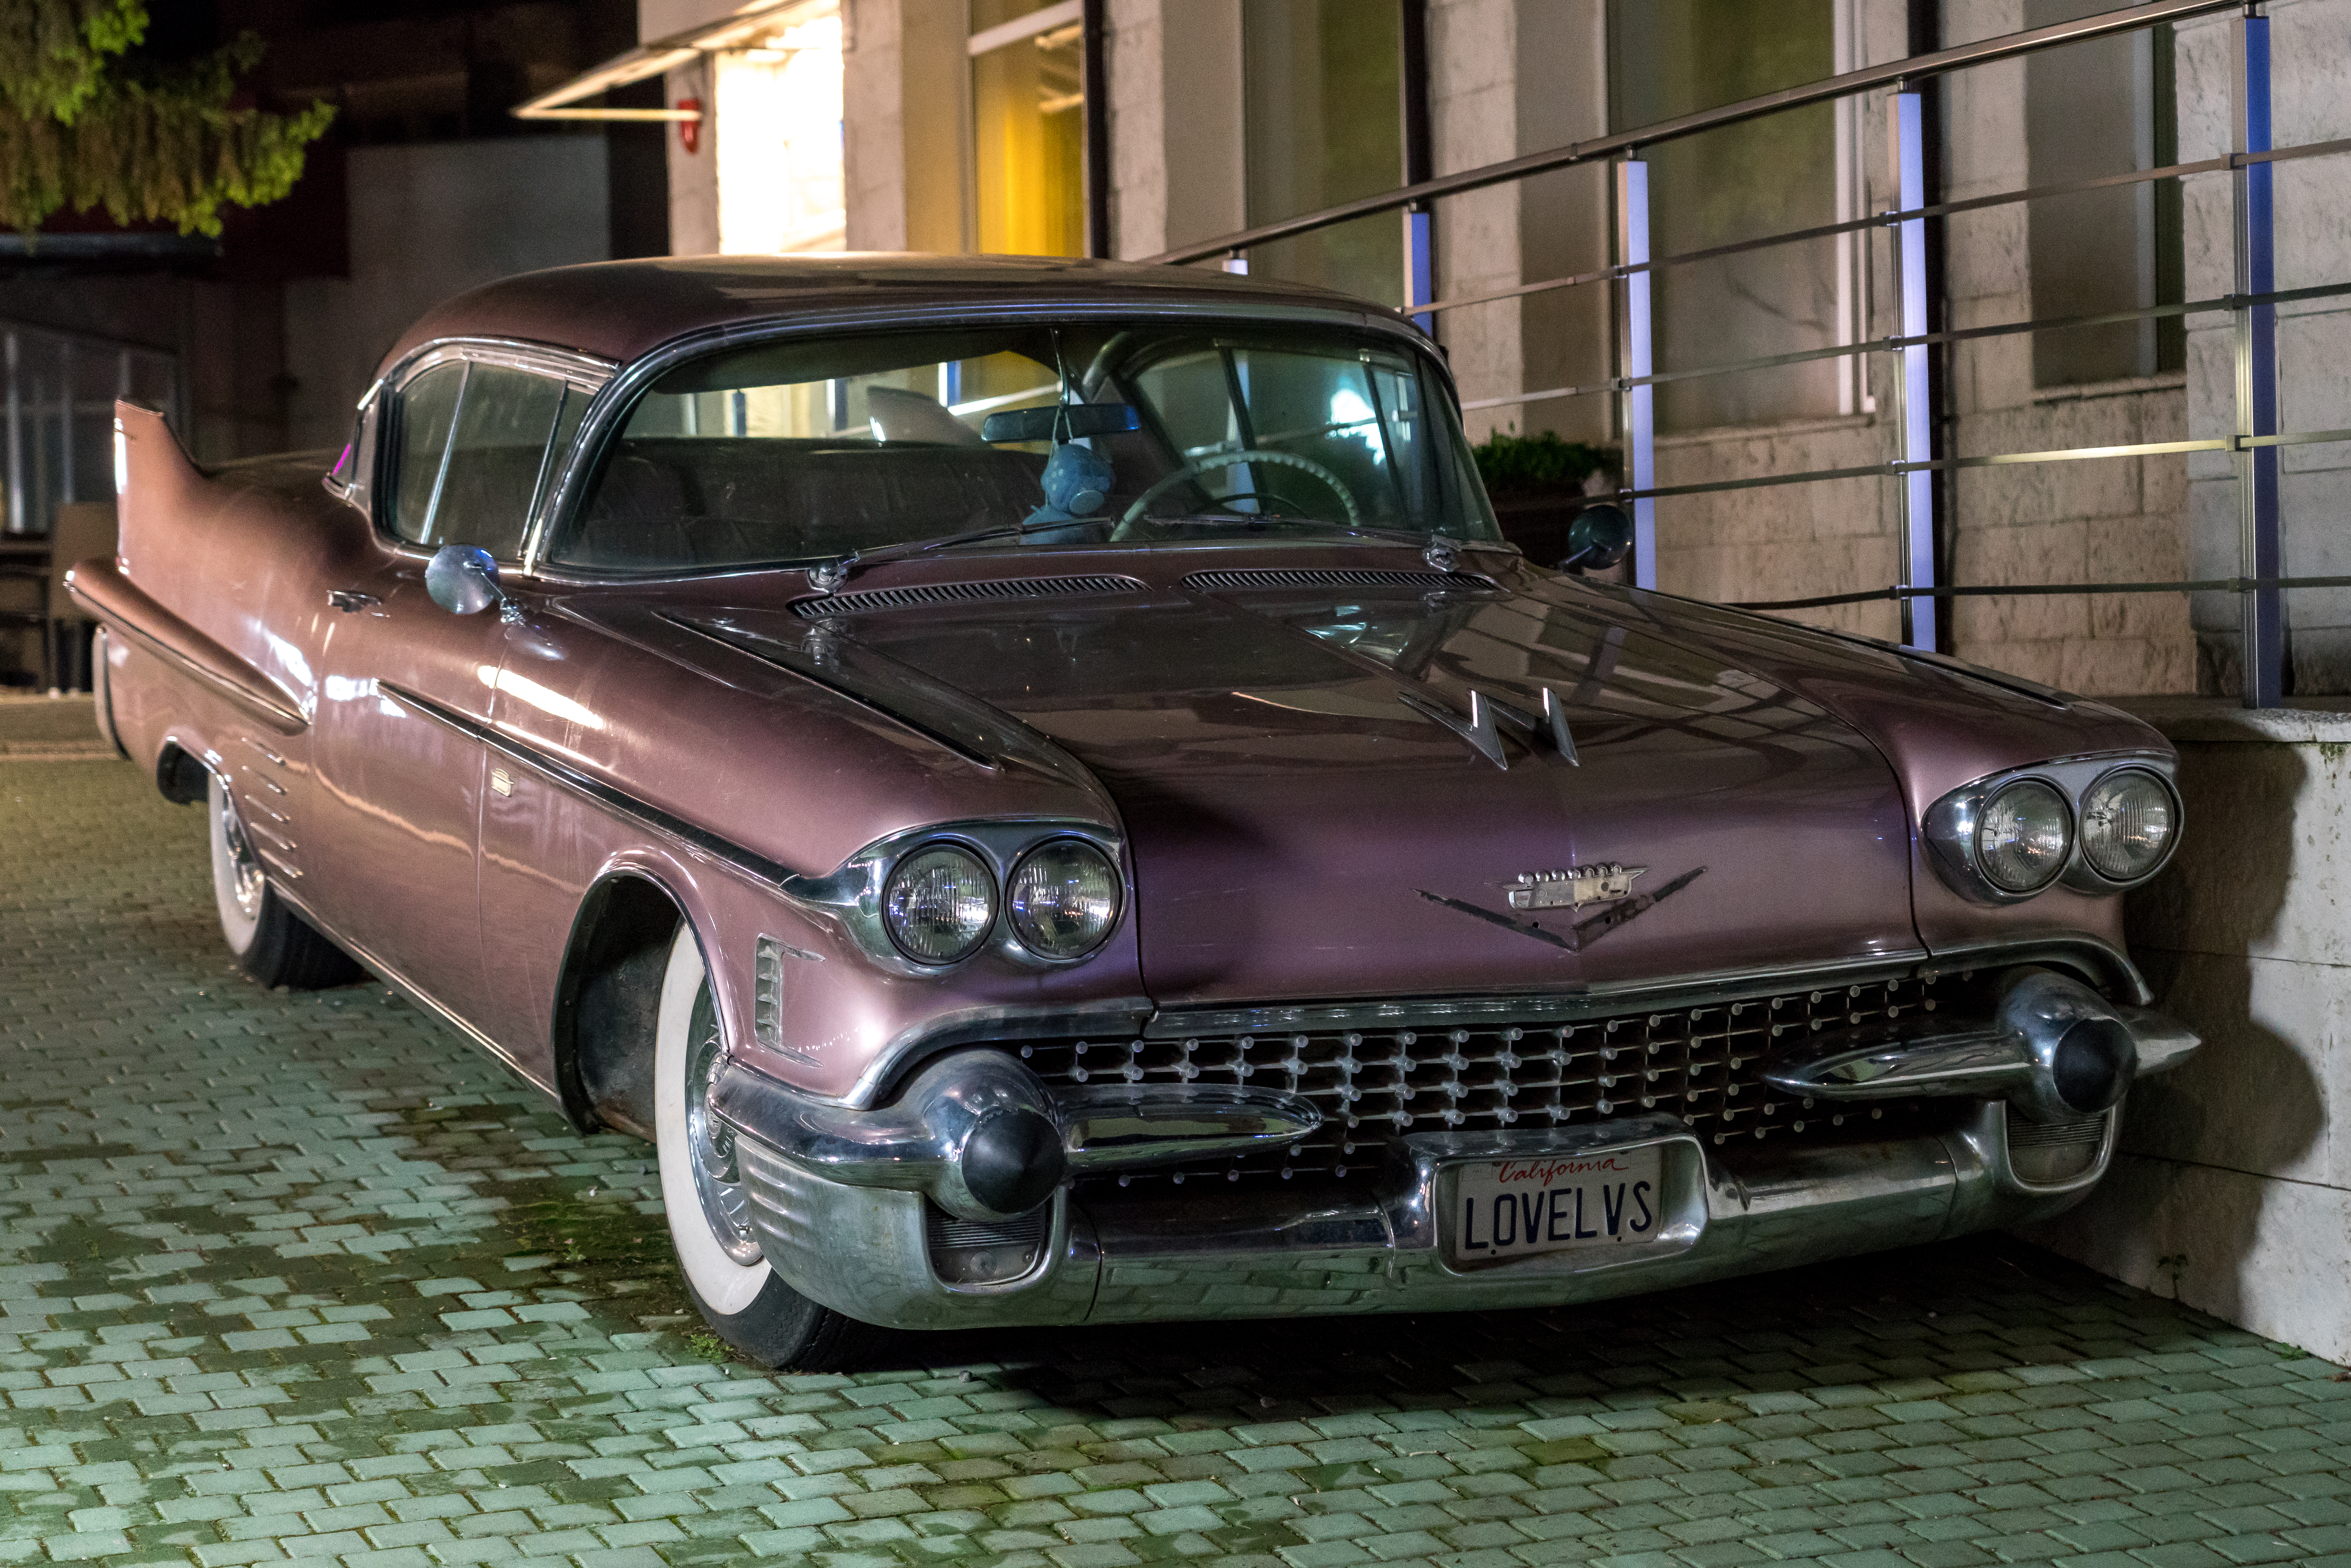
car, oldtimer, retro, land vehicle, vehicle, motor vehicle, classic, full size car, classic car, coupe, sedan, luxury vehicle, antique car, automotive design, Cadillac sixty special, bumper, cadillac, vintage car, hardtop, cadillac eldorado, cadillac coupe de ville, Chevrolet delray, custom car